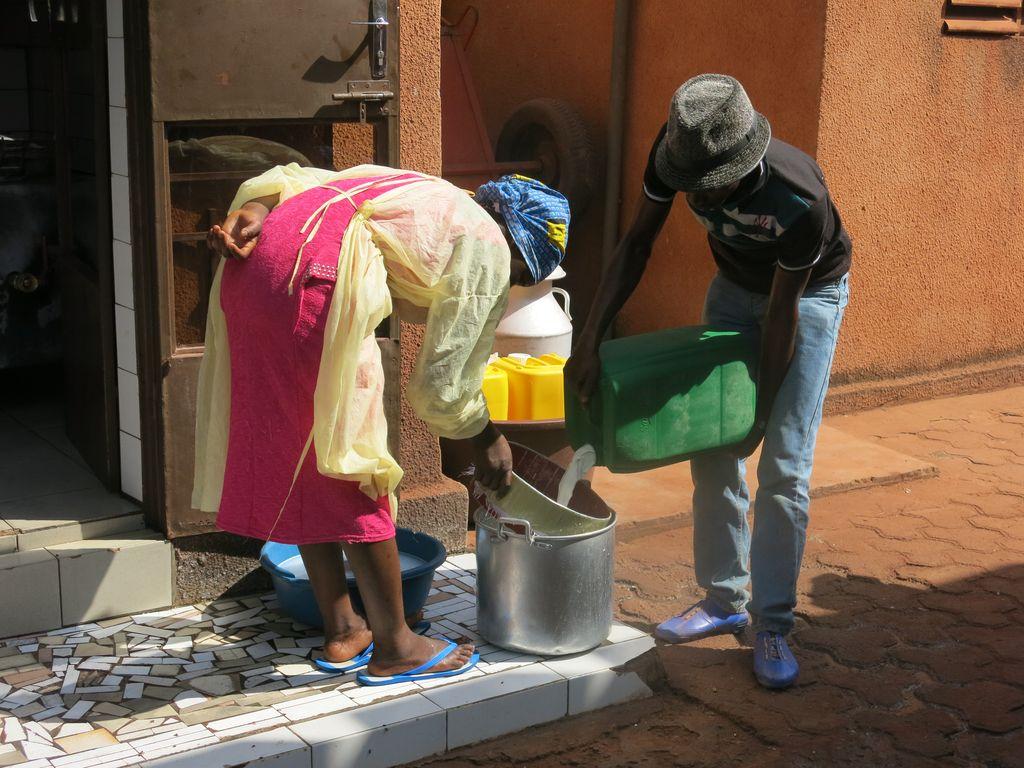
Mwanaume anamimina kioevu kutoka kwenye dumu la kijani ndani ya sufuria huku mwanamke akiiweka sawa.Wamesimama karibu na mlango wa jengo na sakafu ikiwa na vigae vya rangi tofauti.Pembeni kuna ndoo na madumu mengine ya plastiki. Mazingira ni ya shughuli ya kawaida ya nyumbani au maandalizi ya chakula.